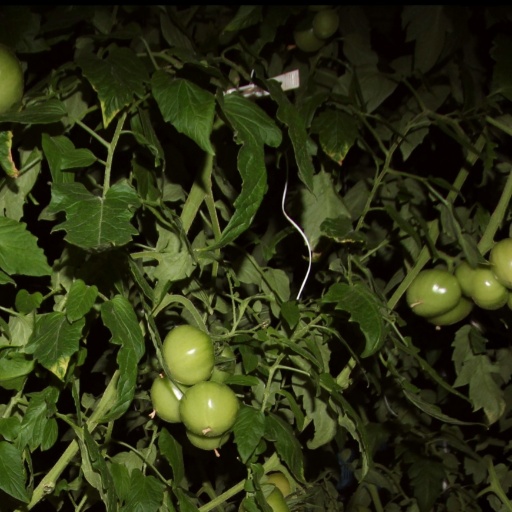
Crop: tomato